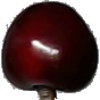
Label: Cherry 1